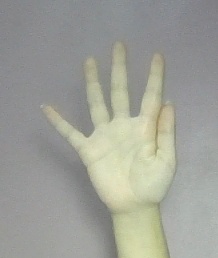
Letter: sheen